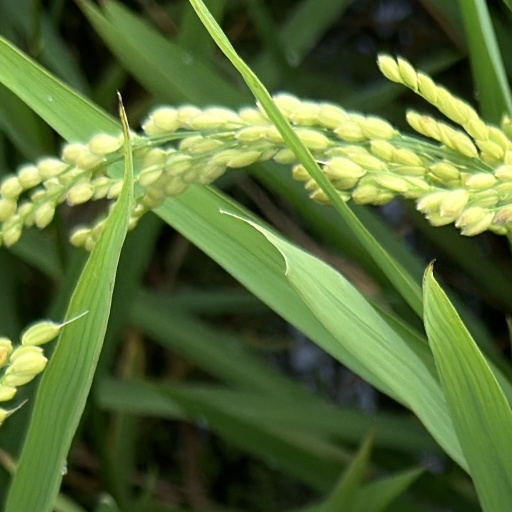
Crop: rice